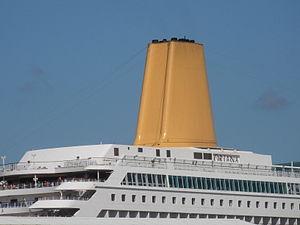
L’Oriana est un navire de croisière construit en 1993 par les chantiers navals Jos. L. Meyer de Papenbourg pour la compagnie britannique P&O Cruises, dont il est le premier navire construit spécifiquement pour la croisière et devient, au moment de sa mise en service, le plus gros navire construit en Allemagne depuis 1914. Mis en service en avril 1995, il fait l’objet d’une importante rénovation à l’hiver 2006, puis voit sa livrée modifiée en 2014 suite au changement d’identité visuelle de la compagnie.